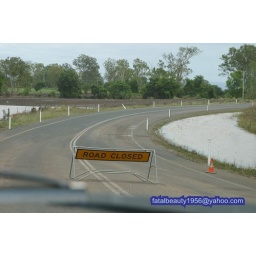
flood water was over the road